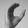
ASL letter: C